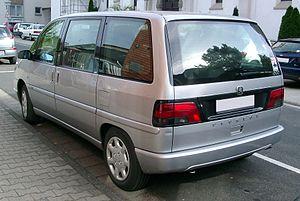
Les Citroën Évasion, Fiat Ulysse I, Lancia Zeta et Peugeot 806 sont des modèles d’automobiles monospace de 5 à 8 places produites par Sevel à Valenciennes entre 1994 et 2002.